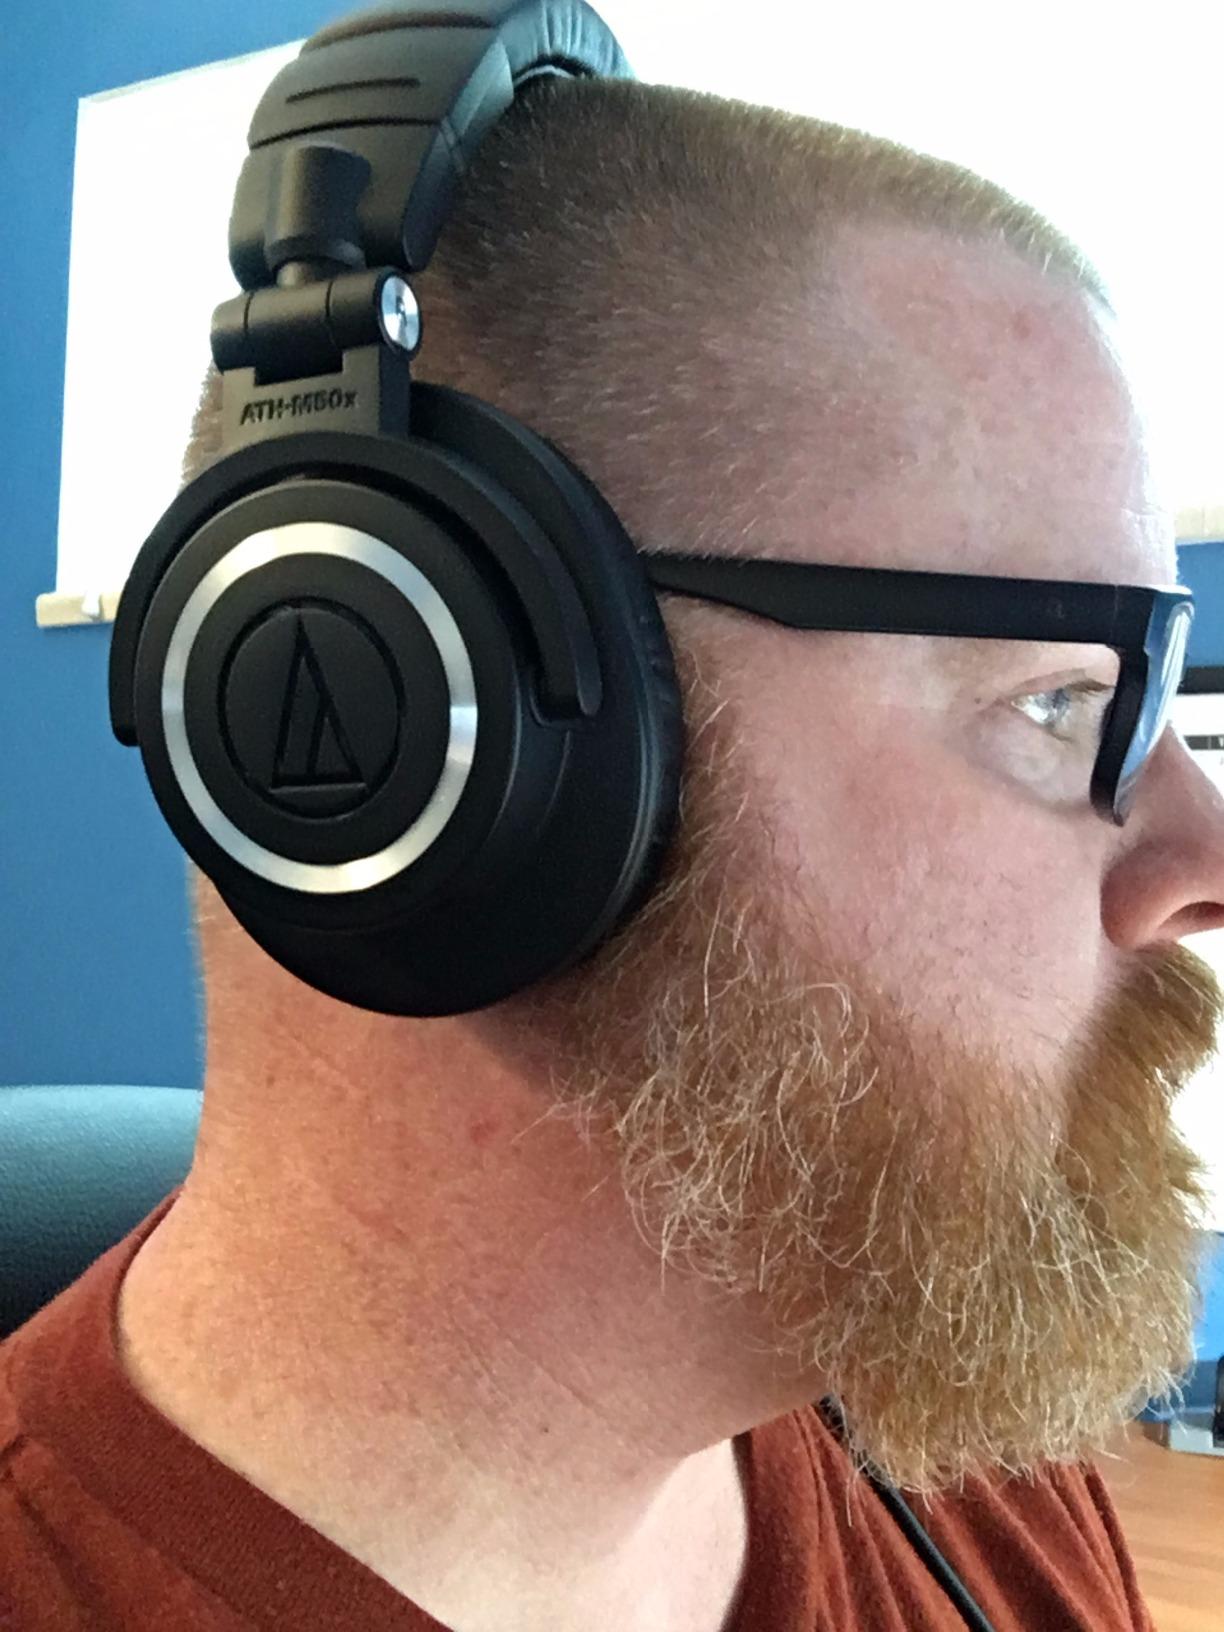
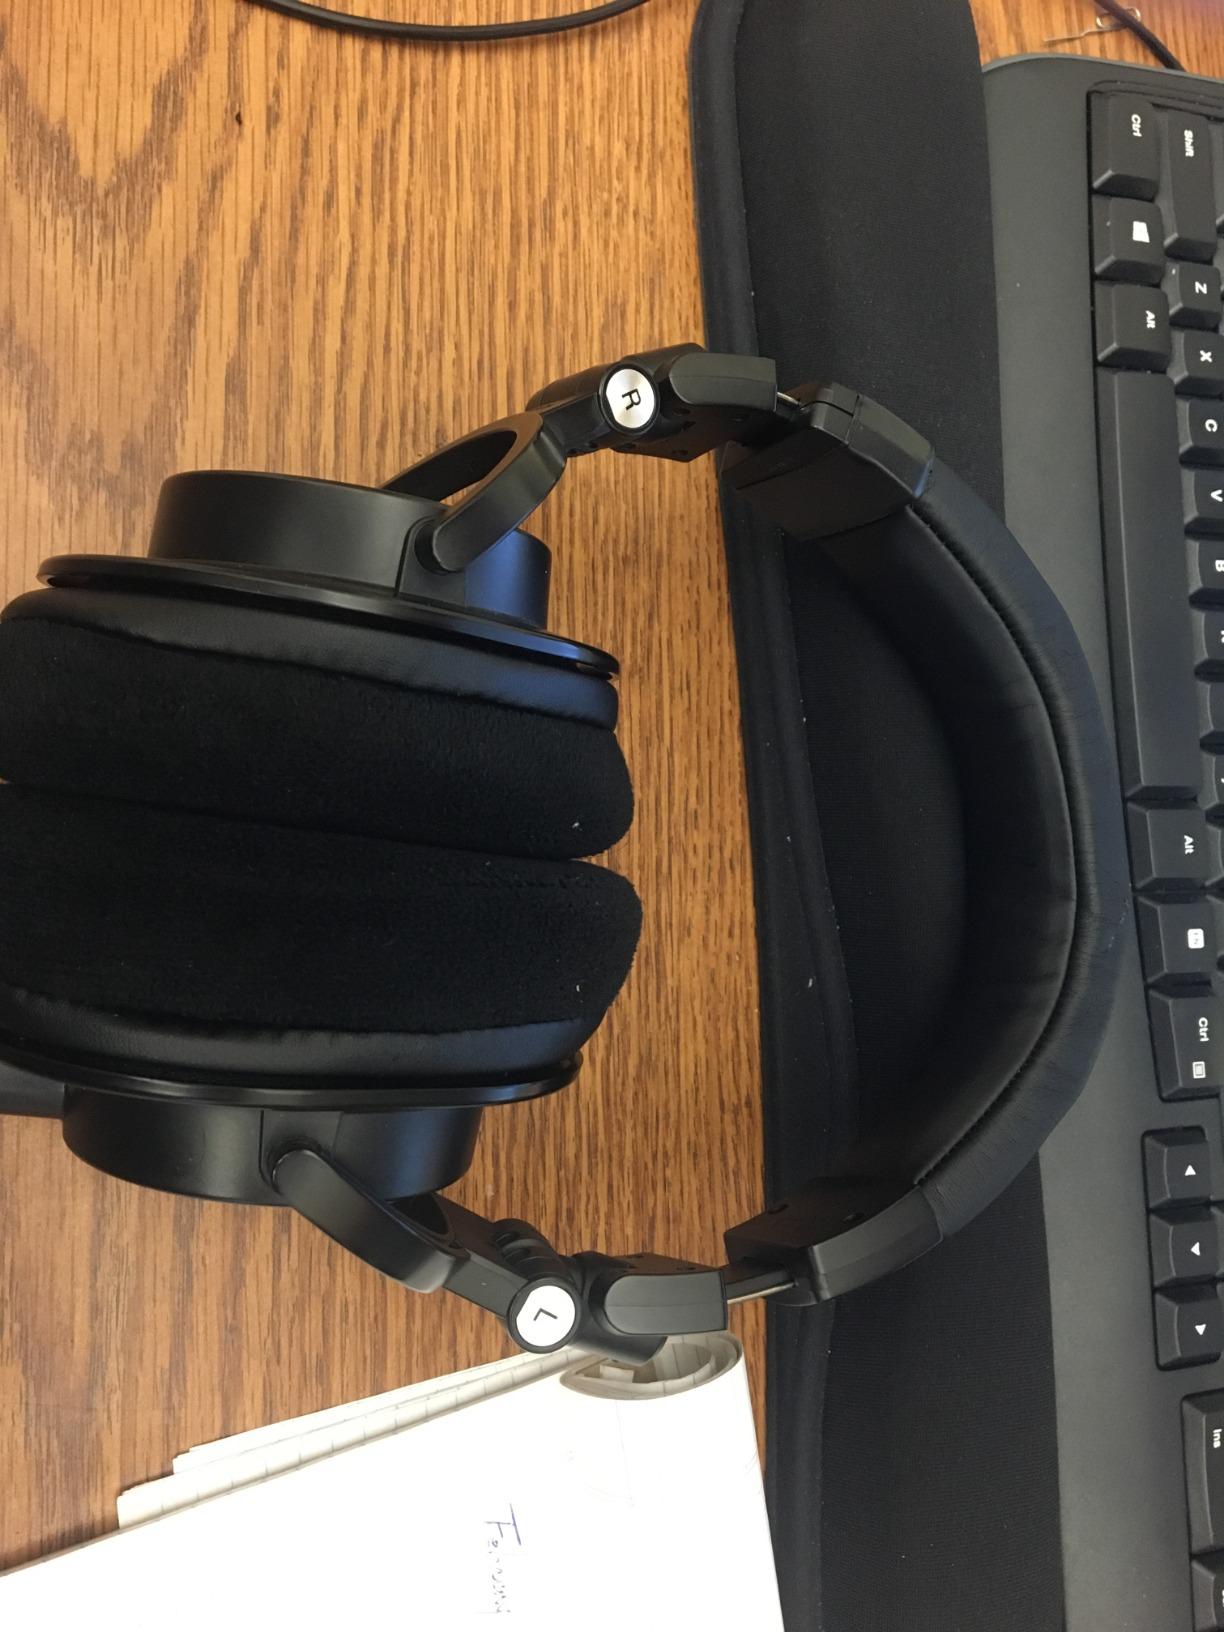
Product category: headphones
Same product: yes